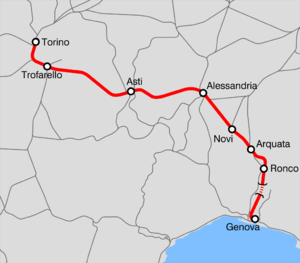
La ligne de Turin à Gènes est une voie ferrée italienne gérée par Rete Ferroviaria Italiana, classée comme ligne principale. Elle mesure 169 km, de Turin à Gênes.